Culture of Australia

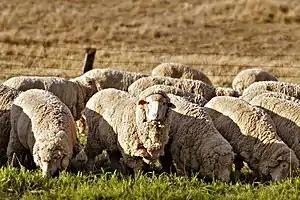
Sheep grazing in rural Australia. Early British settlers introduced Western stock and crops and Australian agriculture now produces an abundance of fresh produce.

Christianity has had an enduring impact on Australia. At the time of Federation in 1901, 97% of Australians professed to be Christians. The Anglican Church (formerly Church of England) remained the largest denomination until 1986, when it was surpassed by the Roman Catholic Church. Australian Catholics were predominantly of Irish origin until post-World War II immigration brought more than a million Catholics from elsewhere in Europe. The Christian festivals of Christmas and Easter are national public holidays in Australia. Christian charitable organisations, hospitals and schools have played a prominent role in welfare and education since colonial times. In 2008, 20% of total students attended Catholic schools. Christian organisations such as the St. Vincent de Paul Society, the Salvation Army and Anglicare provide social services throughout Australia. Historically significant Christians include preachers David Unaipon, the first Aboriginal author, and the Reverend John Flynn, who founded the Royal Flying Doctor Service. Suffragette Catherine Helen Spence was not only Australia's first female political candidate, but also one of its first female preachers. Mary MacKillop, who co-founded an order of nuns in the 19th century, called the Sisters of St. Joseph, became the first Australian to be canonised as a Catholic Saint in 2010, and Sir Douglas Nicholls, a preacher and Aboriginal rights activist was the first Indigenous Australian to be appointed Governor of an Australian State.